Walburgis, Countess of Rietberg

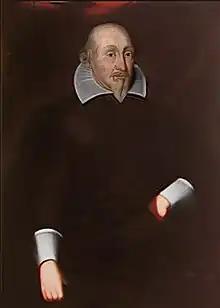
Count Enno III of East Frisia, Walburgis's husband

On 1 May 1577, at the age of 21 years, Walburgis was engaged to Count Enno III of East Frisia, who was then 14 years old. The wedding took place on 28 January 1581, when Enno was 18. From this marriage, she had three children: